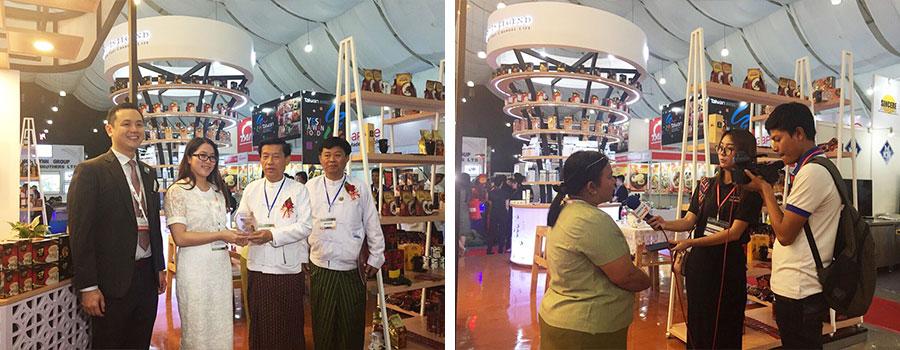
có một nhóm người đang chụp ảnh cùng nhau trong bức ảnh bên trái